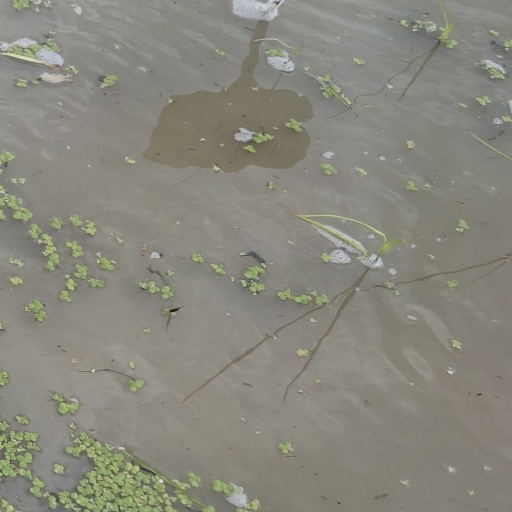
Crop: rice